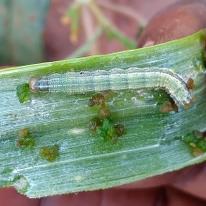
Crop: Onion
Condition: caterpillar-p